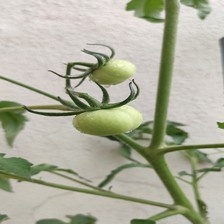
Label: tomato